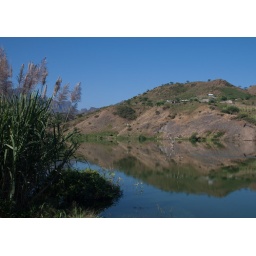
Barragem in the blue sky